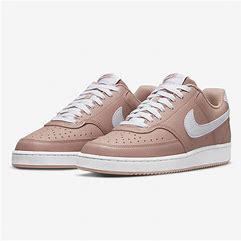
Brand: Nike
Model: Court Vision Next Nature